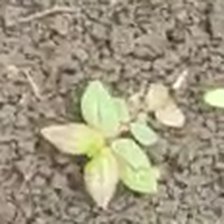
Weed species: Choti_dudhi_(Euphorbia_hirta)